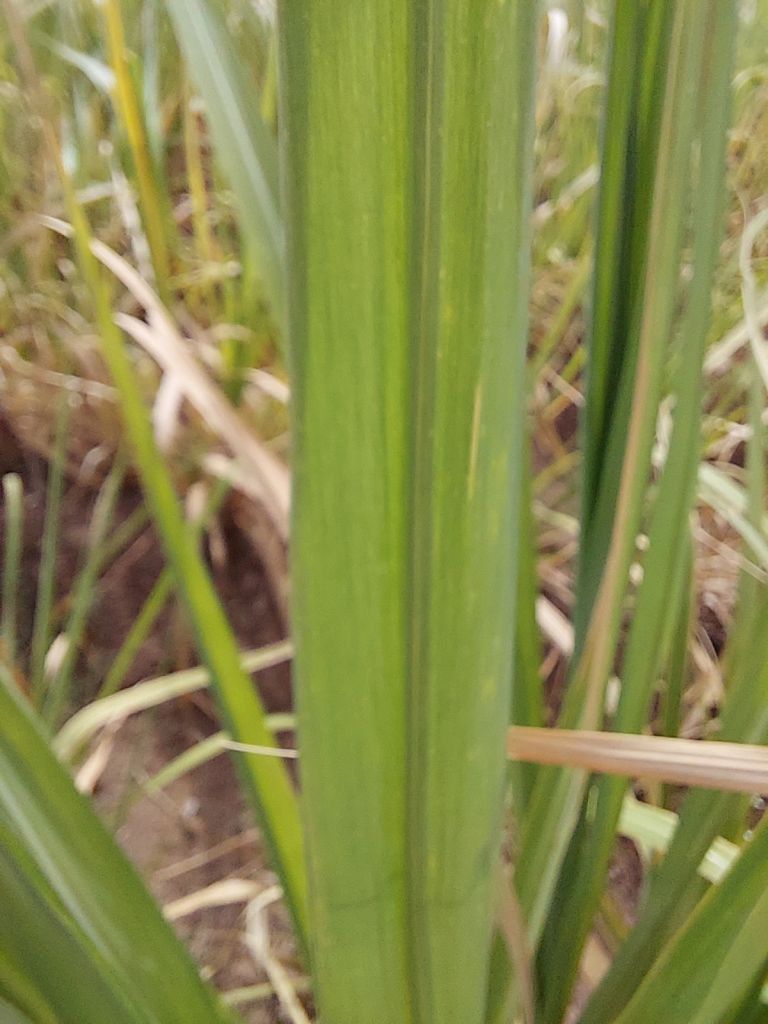
Label: Yellow Leaf